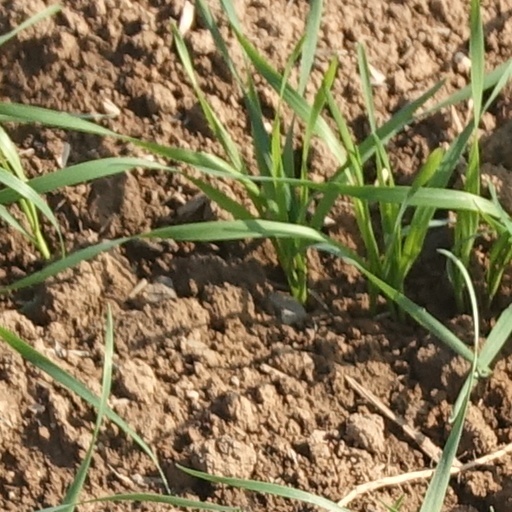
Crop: wheat